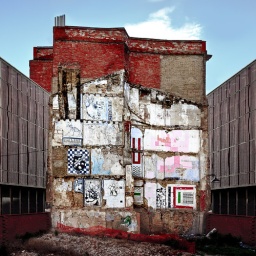
house in the middle of the street